Lydia De Pauw

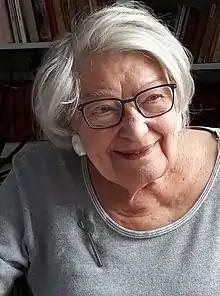
Lydia De Pauw

Lydia De Pauw-Deveen (born 26 June 1929) is a Belgian who served in the Senate as a Socialist. She also served in Martens I Government as Secretary of State - Brussels Affairs.